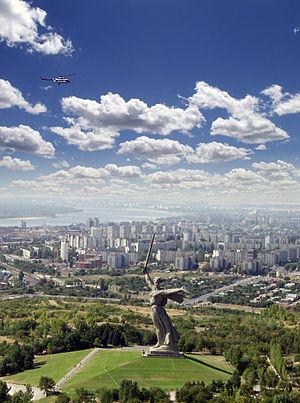
Moderlandet kalder
Moderlandet kalder
Moderlandet kalder er et stort mindesmærke fra 1967 for slaget om Stalingrad på højdedraget Mamajev Kurgan i Volgograd, Rusland. Det og andre monumenter indgår i en stor mindepark i Stalingrad.